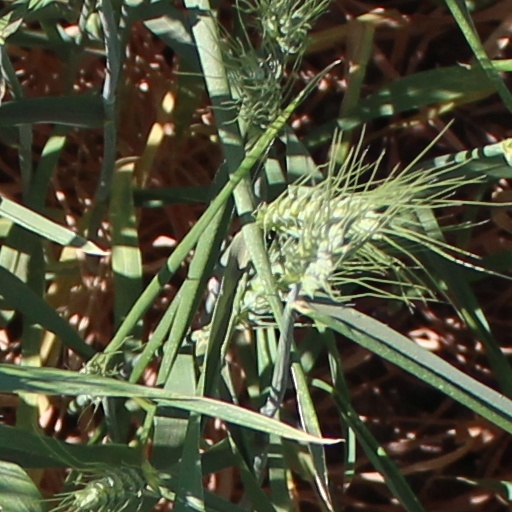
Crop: wheat